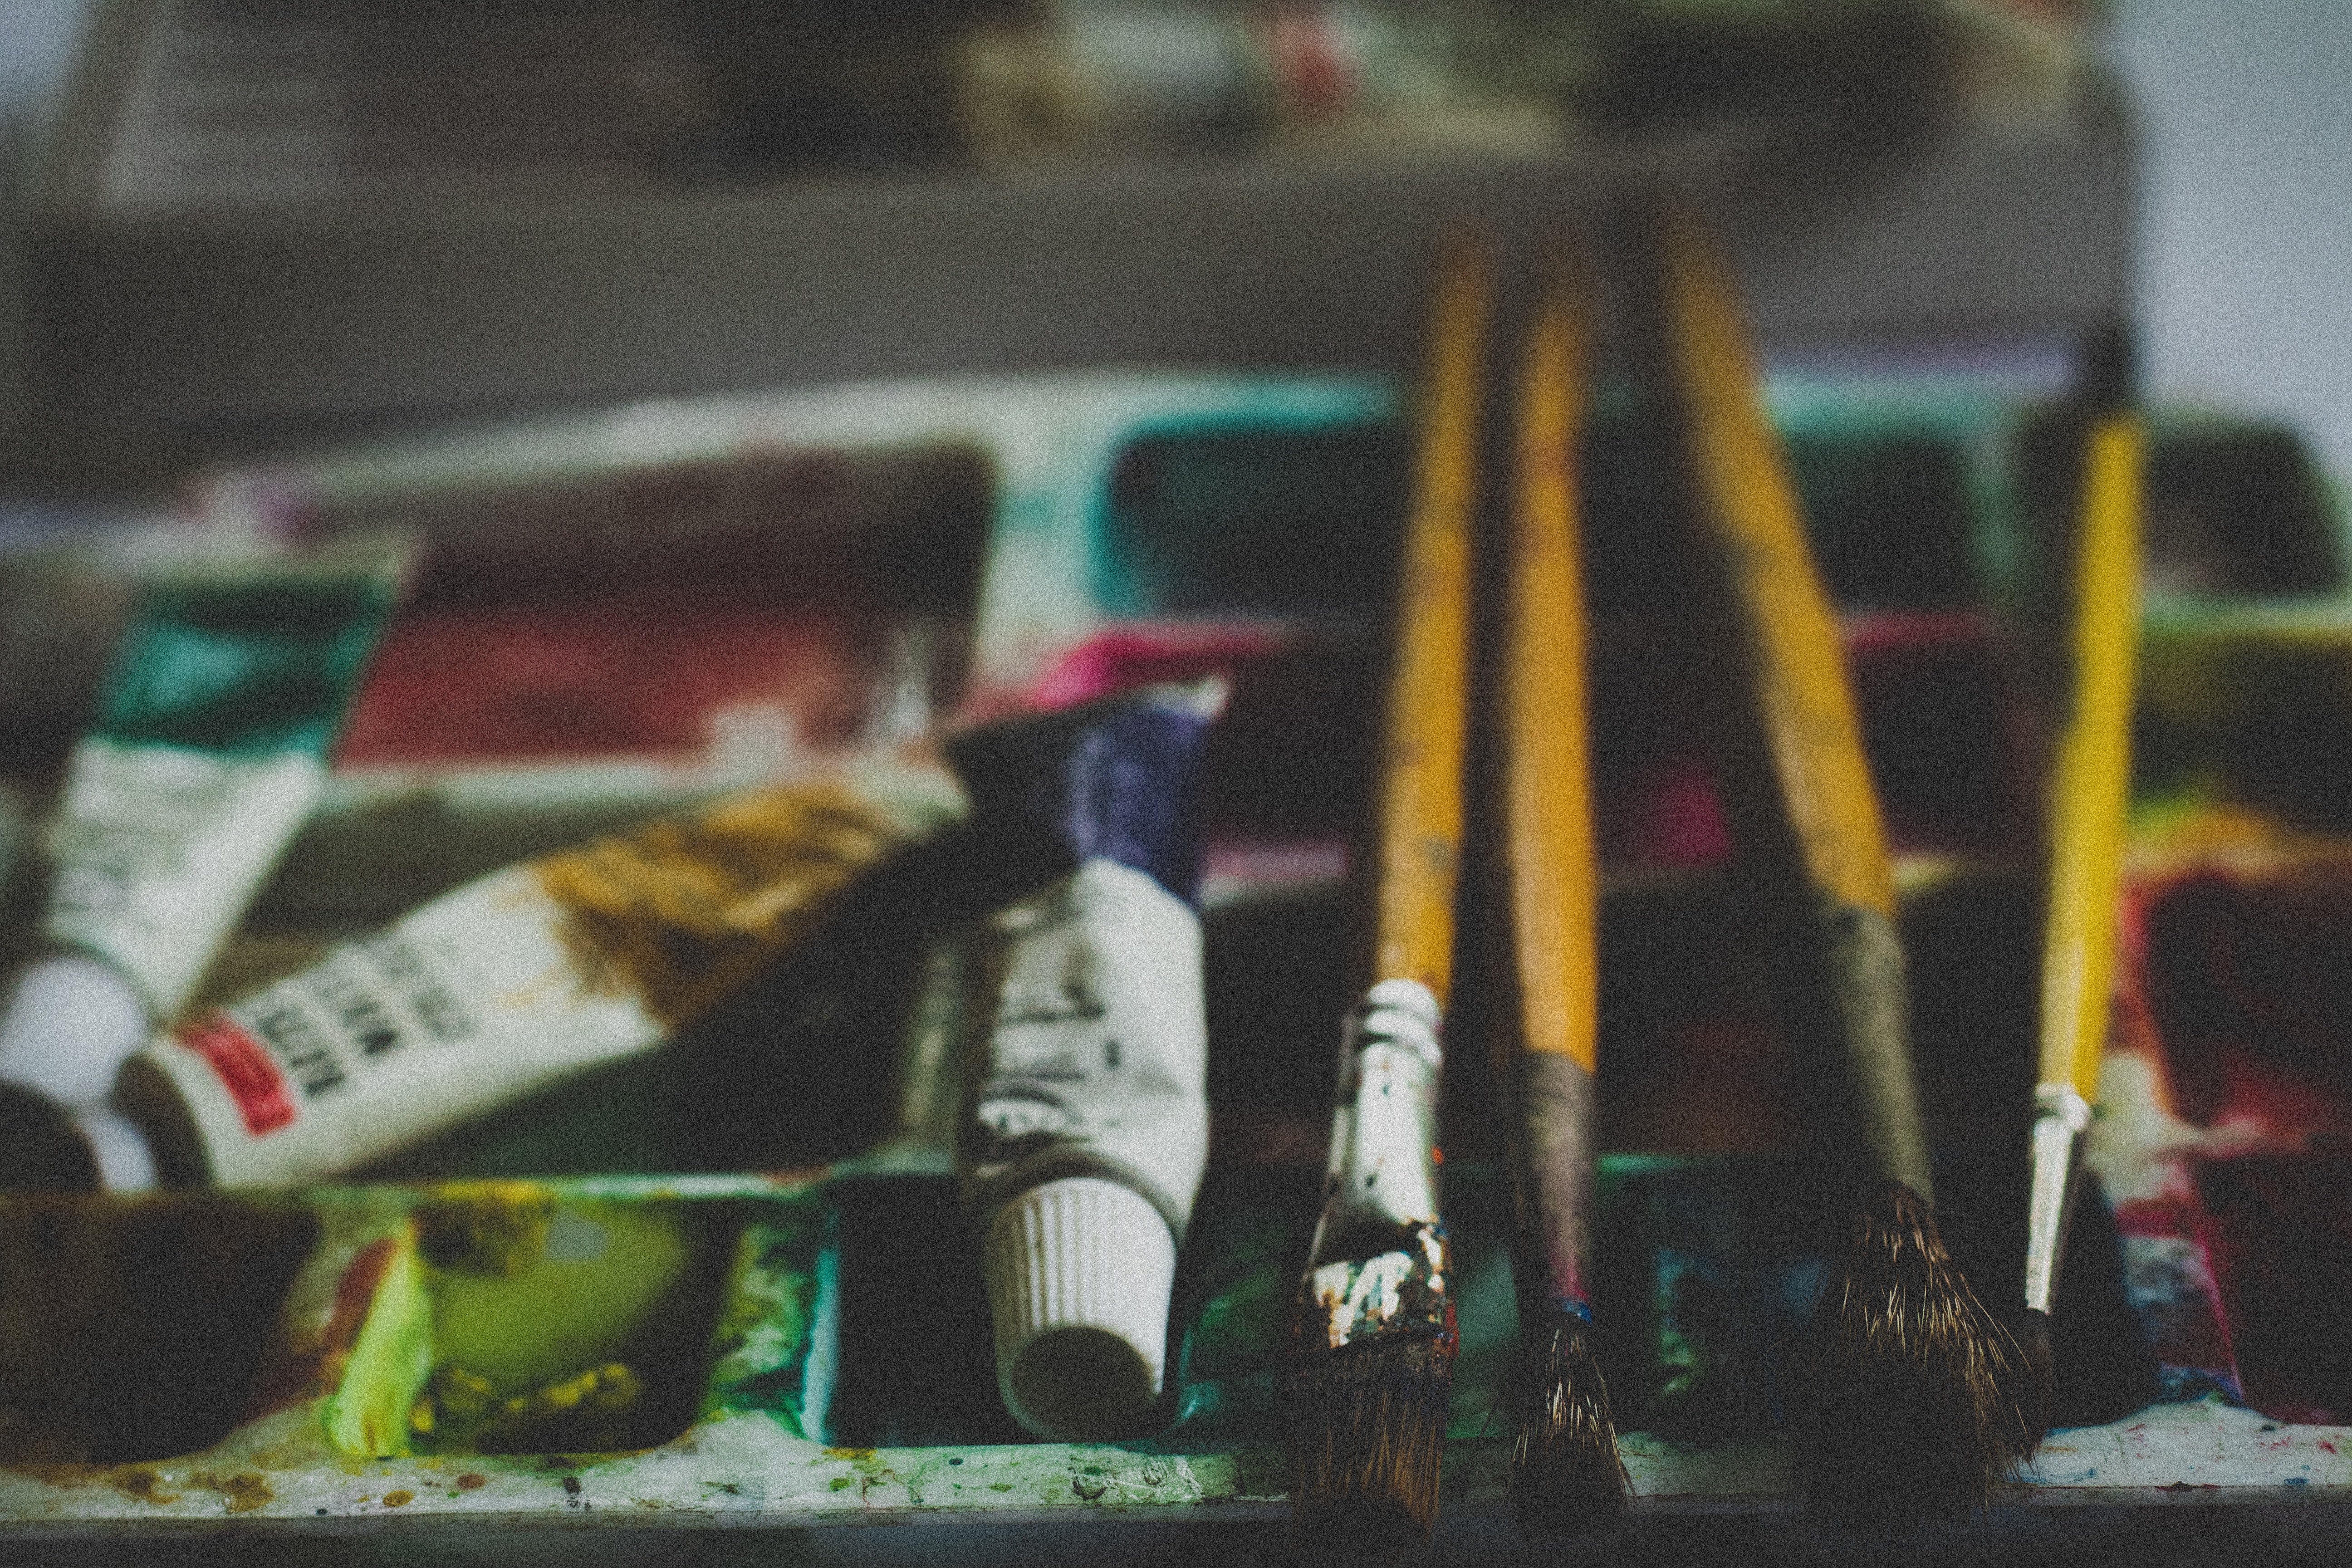
cigarette, alcohol, tobacco products, glass bottle, furniture, collection